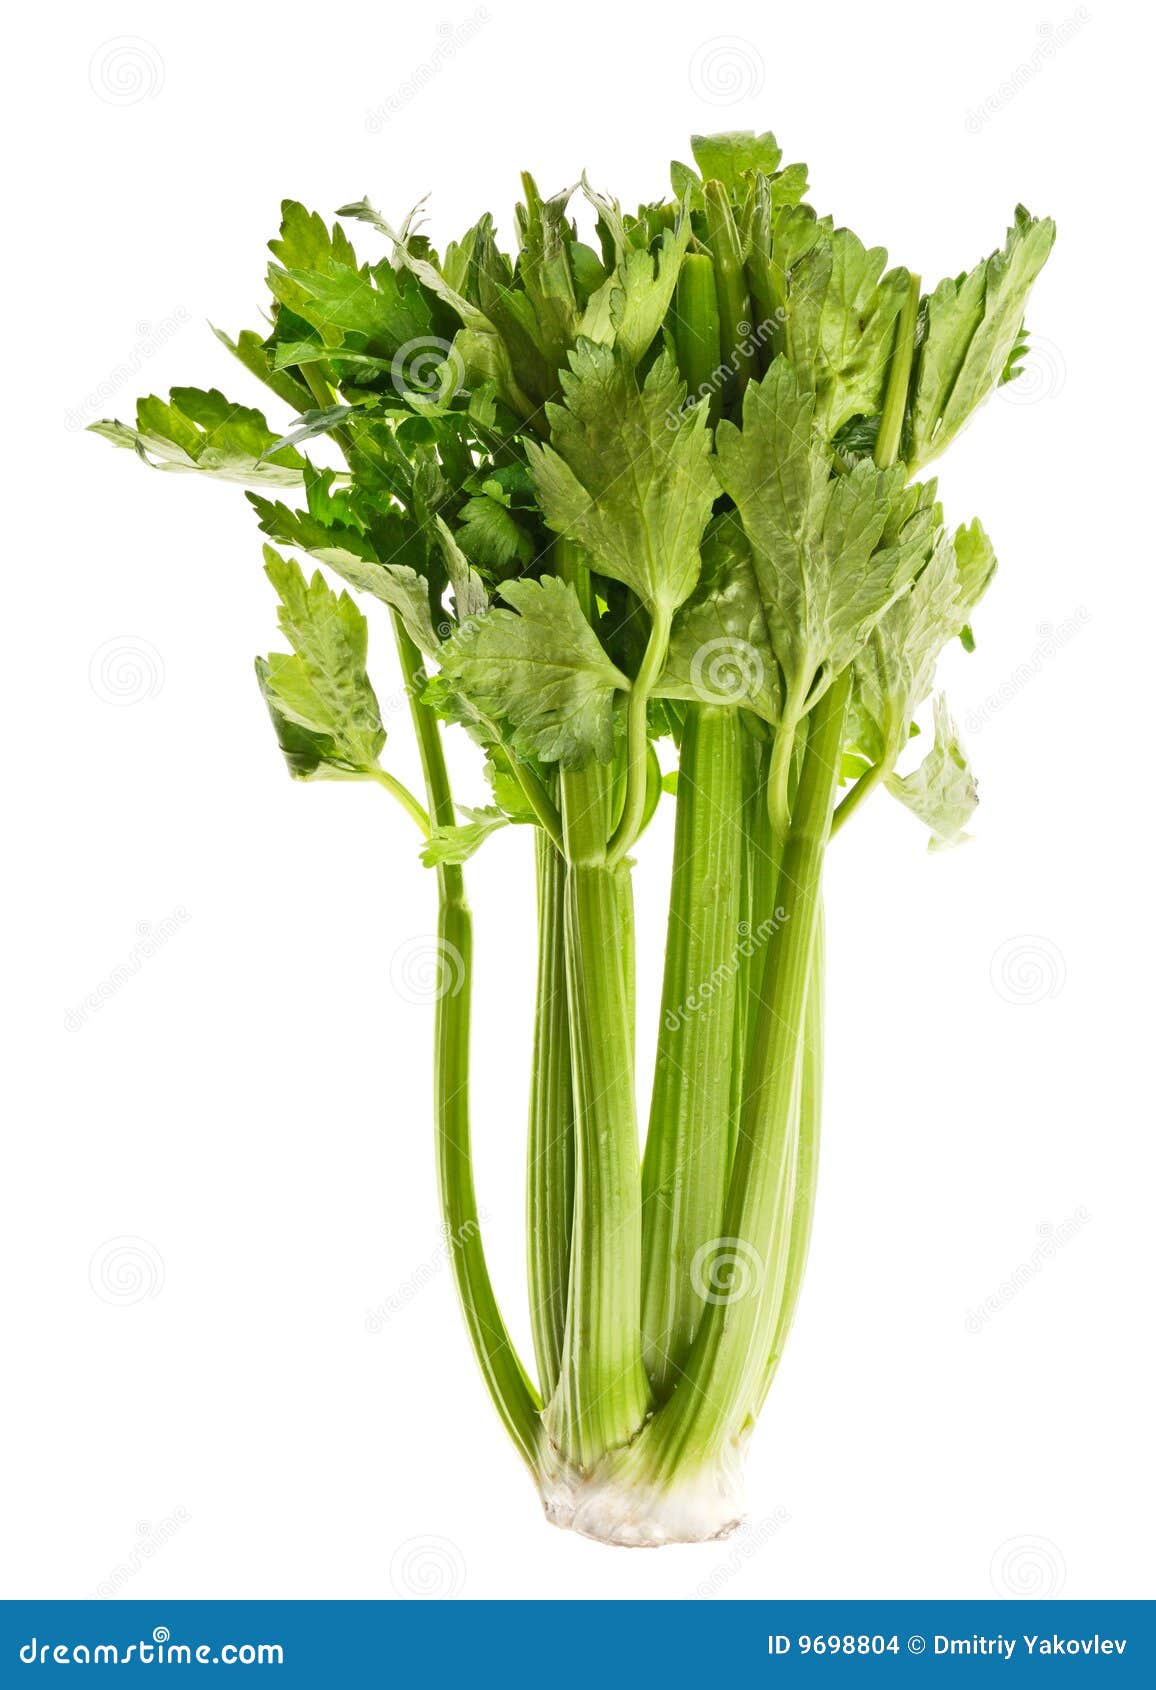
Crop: unknown
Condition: celery